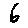
Label: 6